Lancaster Gate Memorial Cross

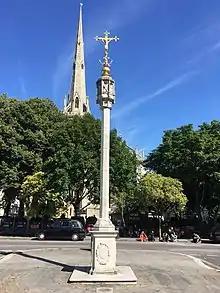
Lancaster Gate Memorial Cross

The Lancaster Gate Memorial Cross is a grade II listed war memorial in Lancaster Gate, London, commemorating residents of the Metropolitan Borough of Paddington who died fighting in the First World War.